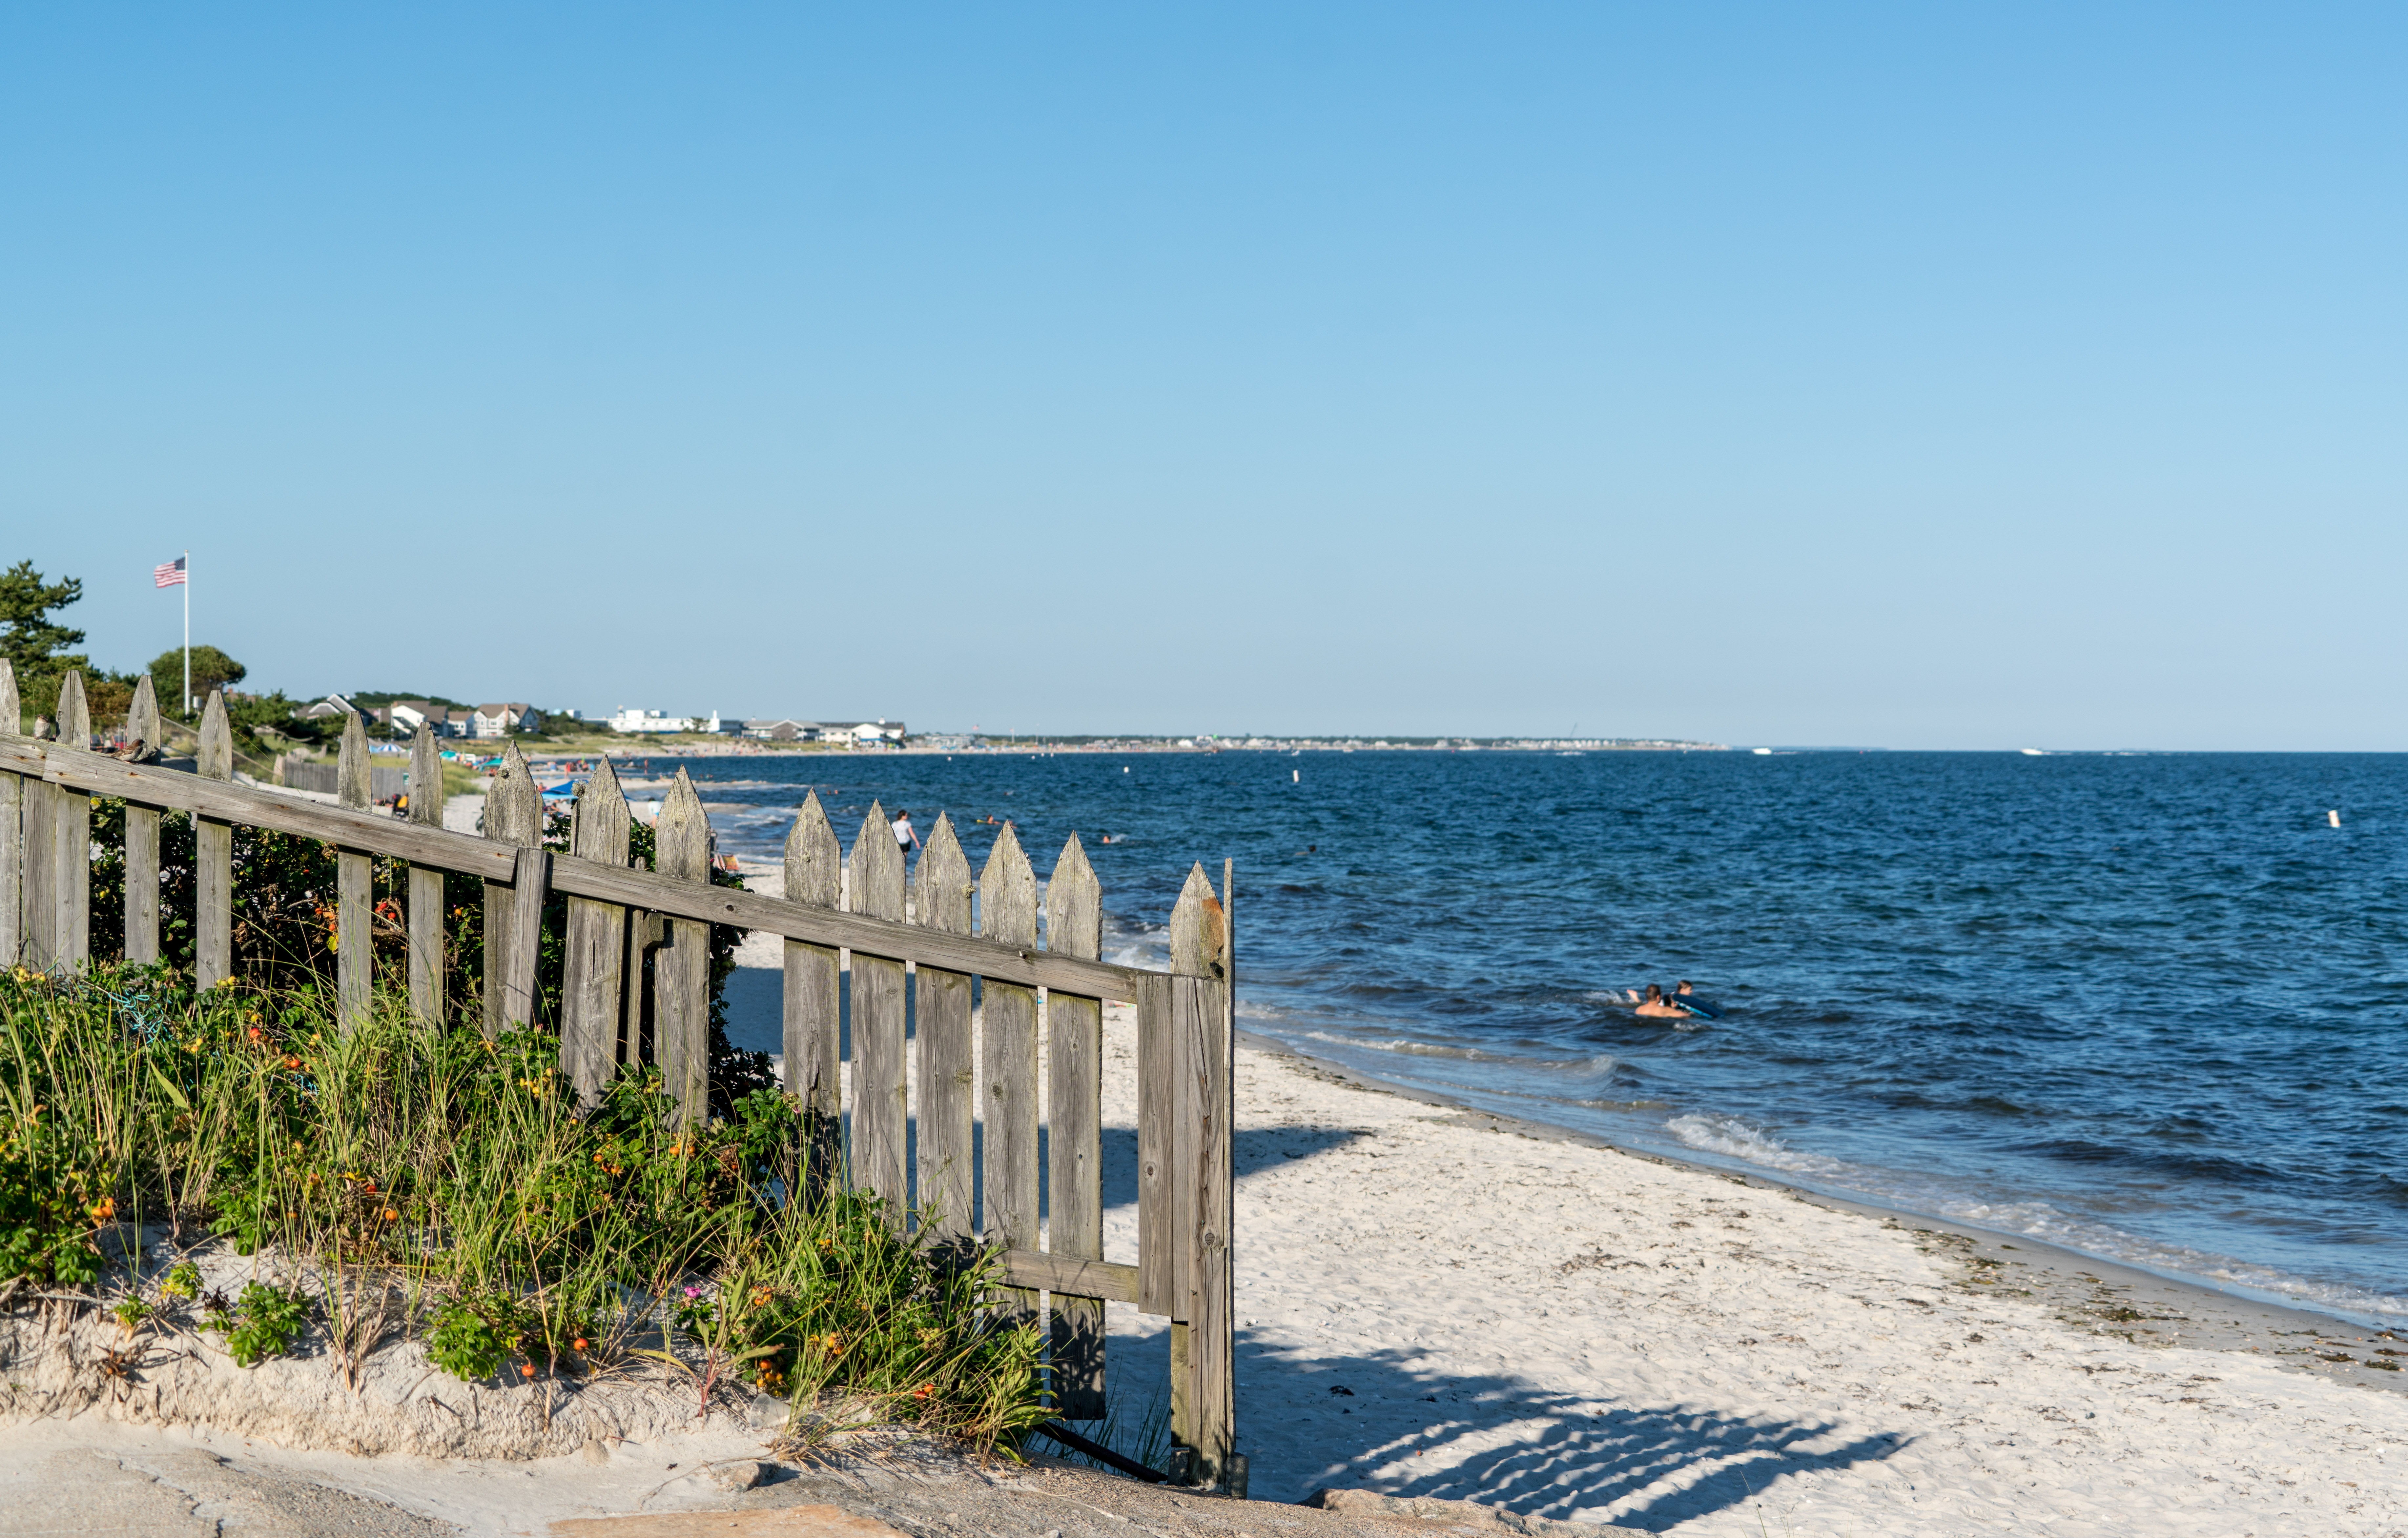
beach, sea, coast, water, sand, ocean, dock, fence, boardwalk, shore, pier, walkway, vacation, scenic, bay, body of water, resort, atlantic, breakwater, cape, yarmouth, massachusetts, cape cod